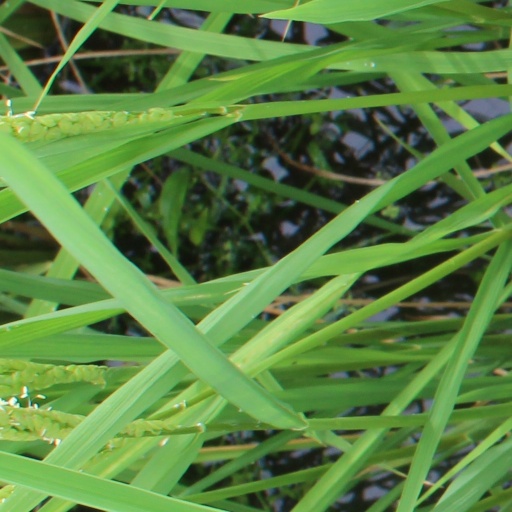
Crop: rice